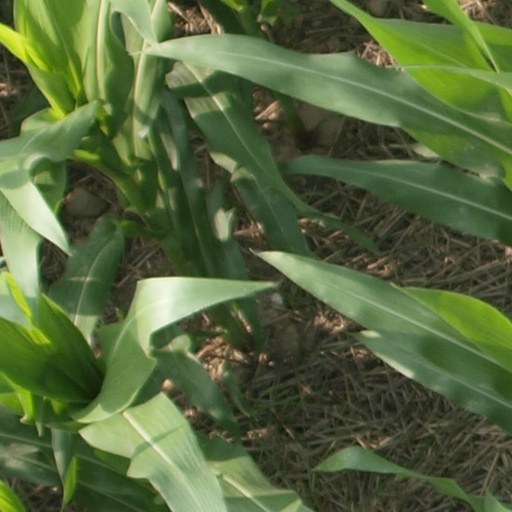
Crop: maize; corn